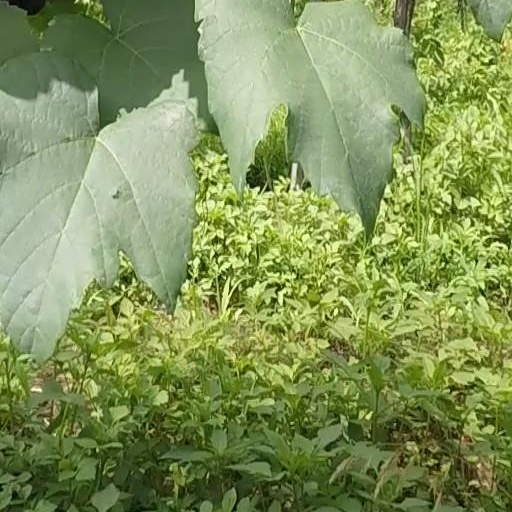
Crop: grape